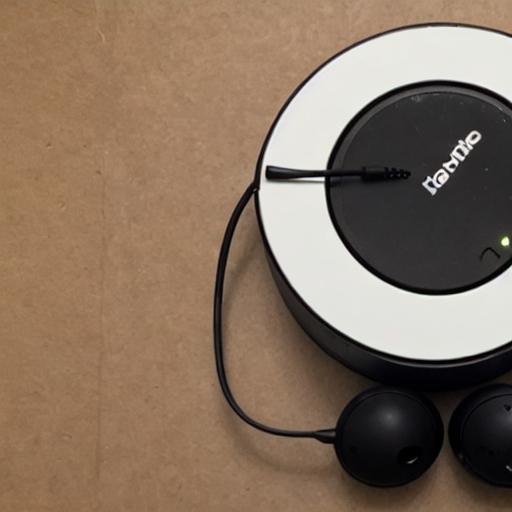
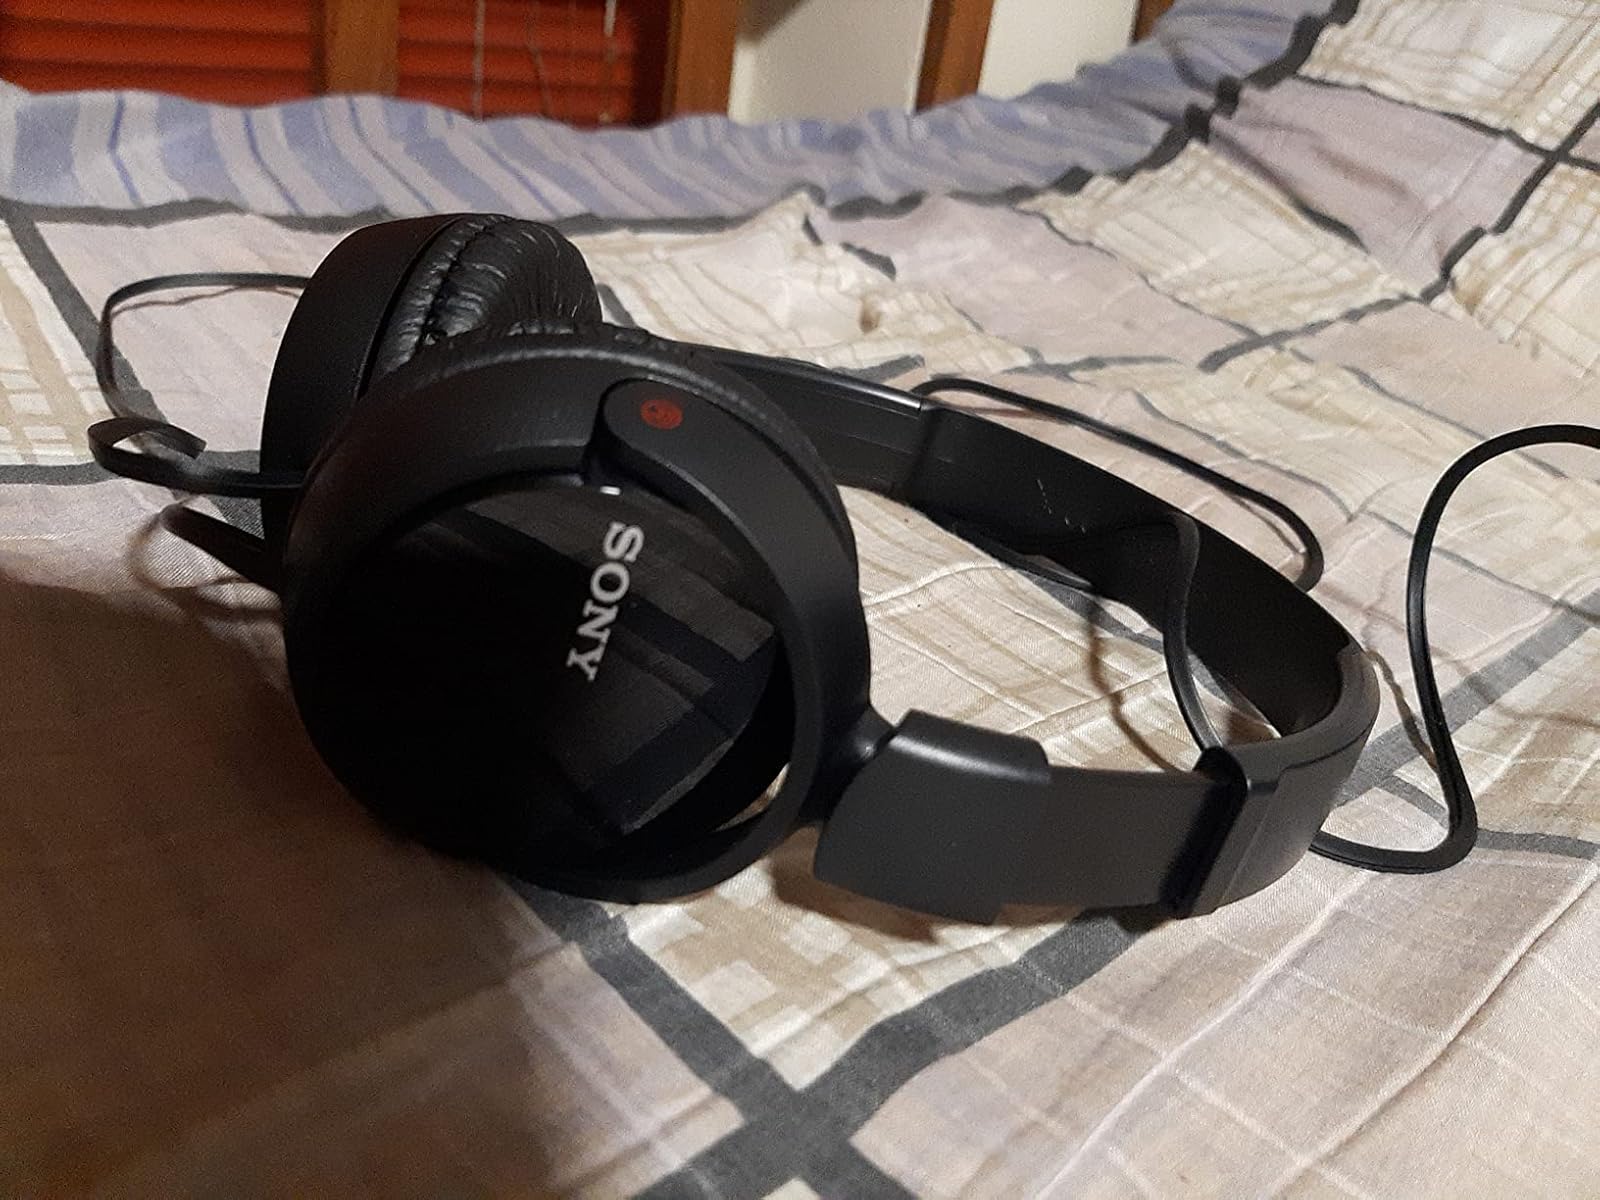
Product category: headphones
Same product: no